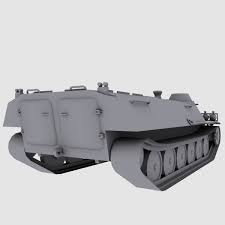
Label: MT_LB